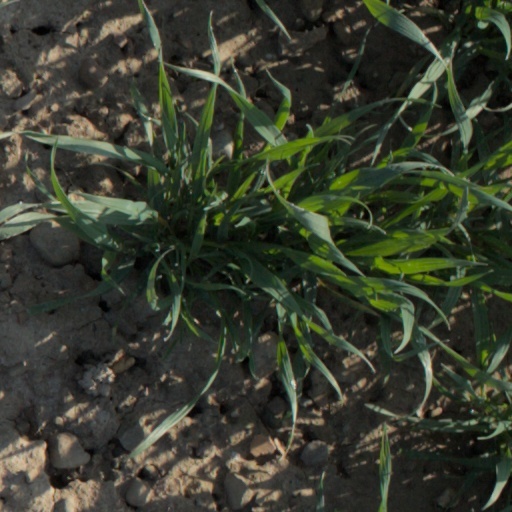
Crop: wheat